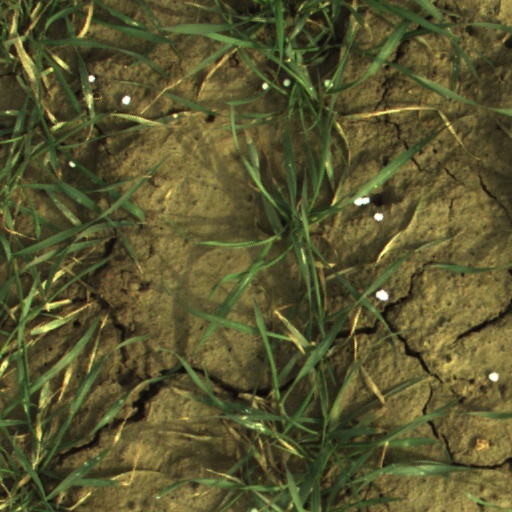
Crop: wheat